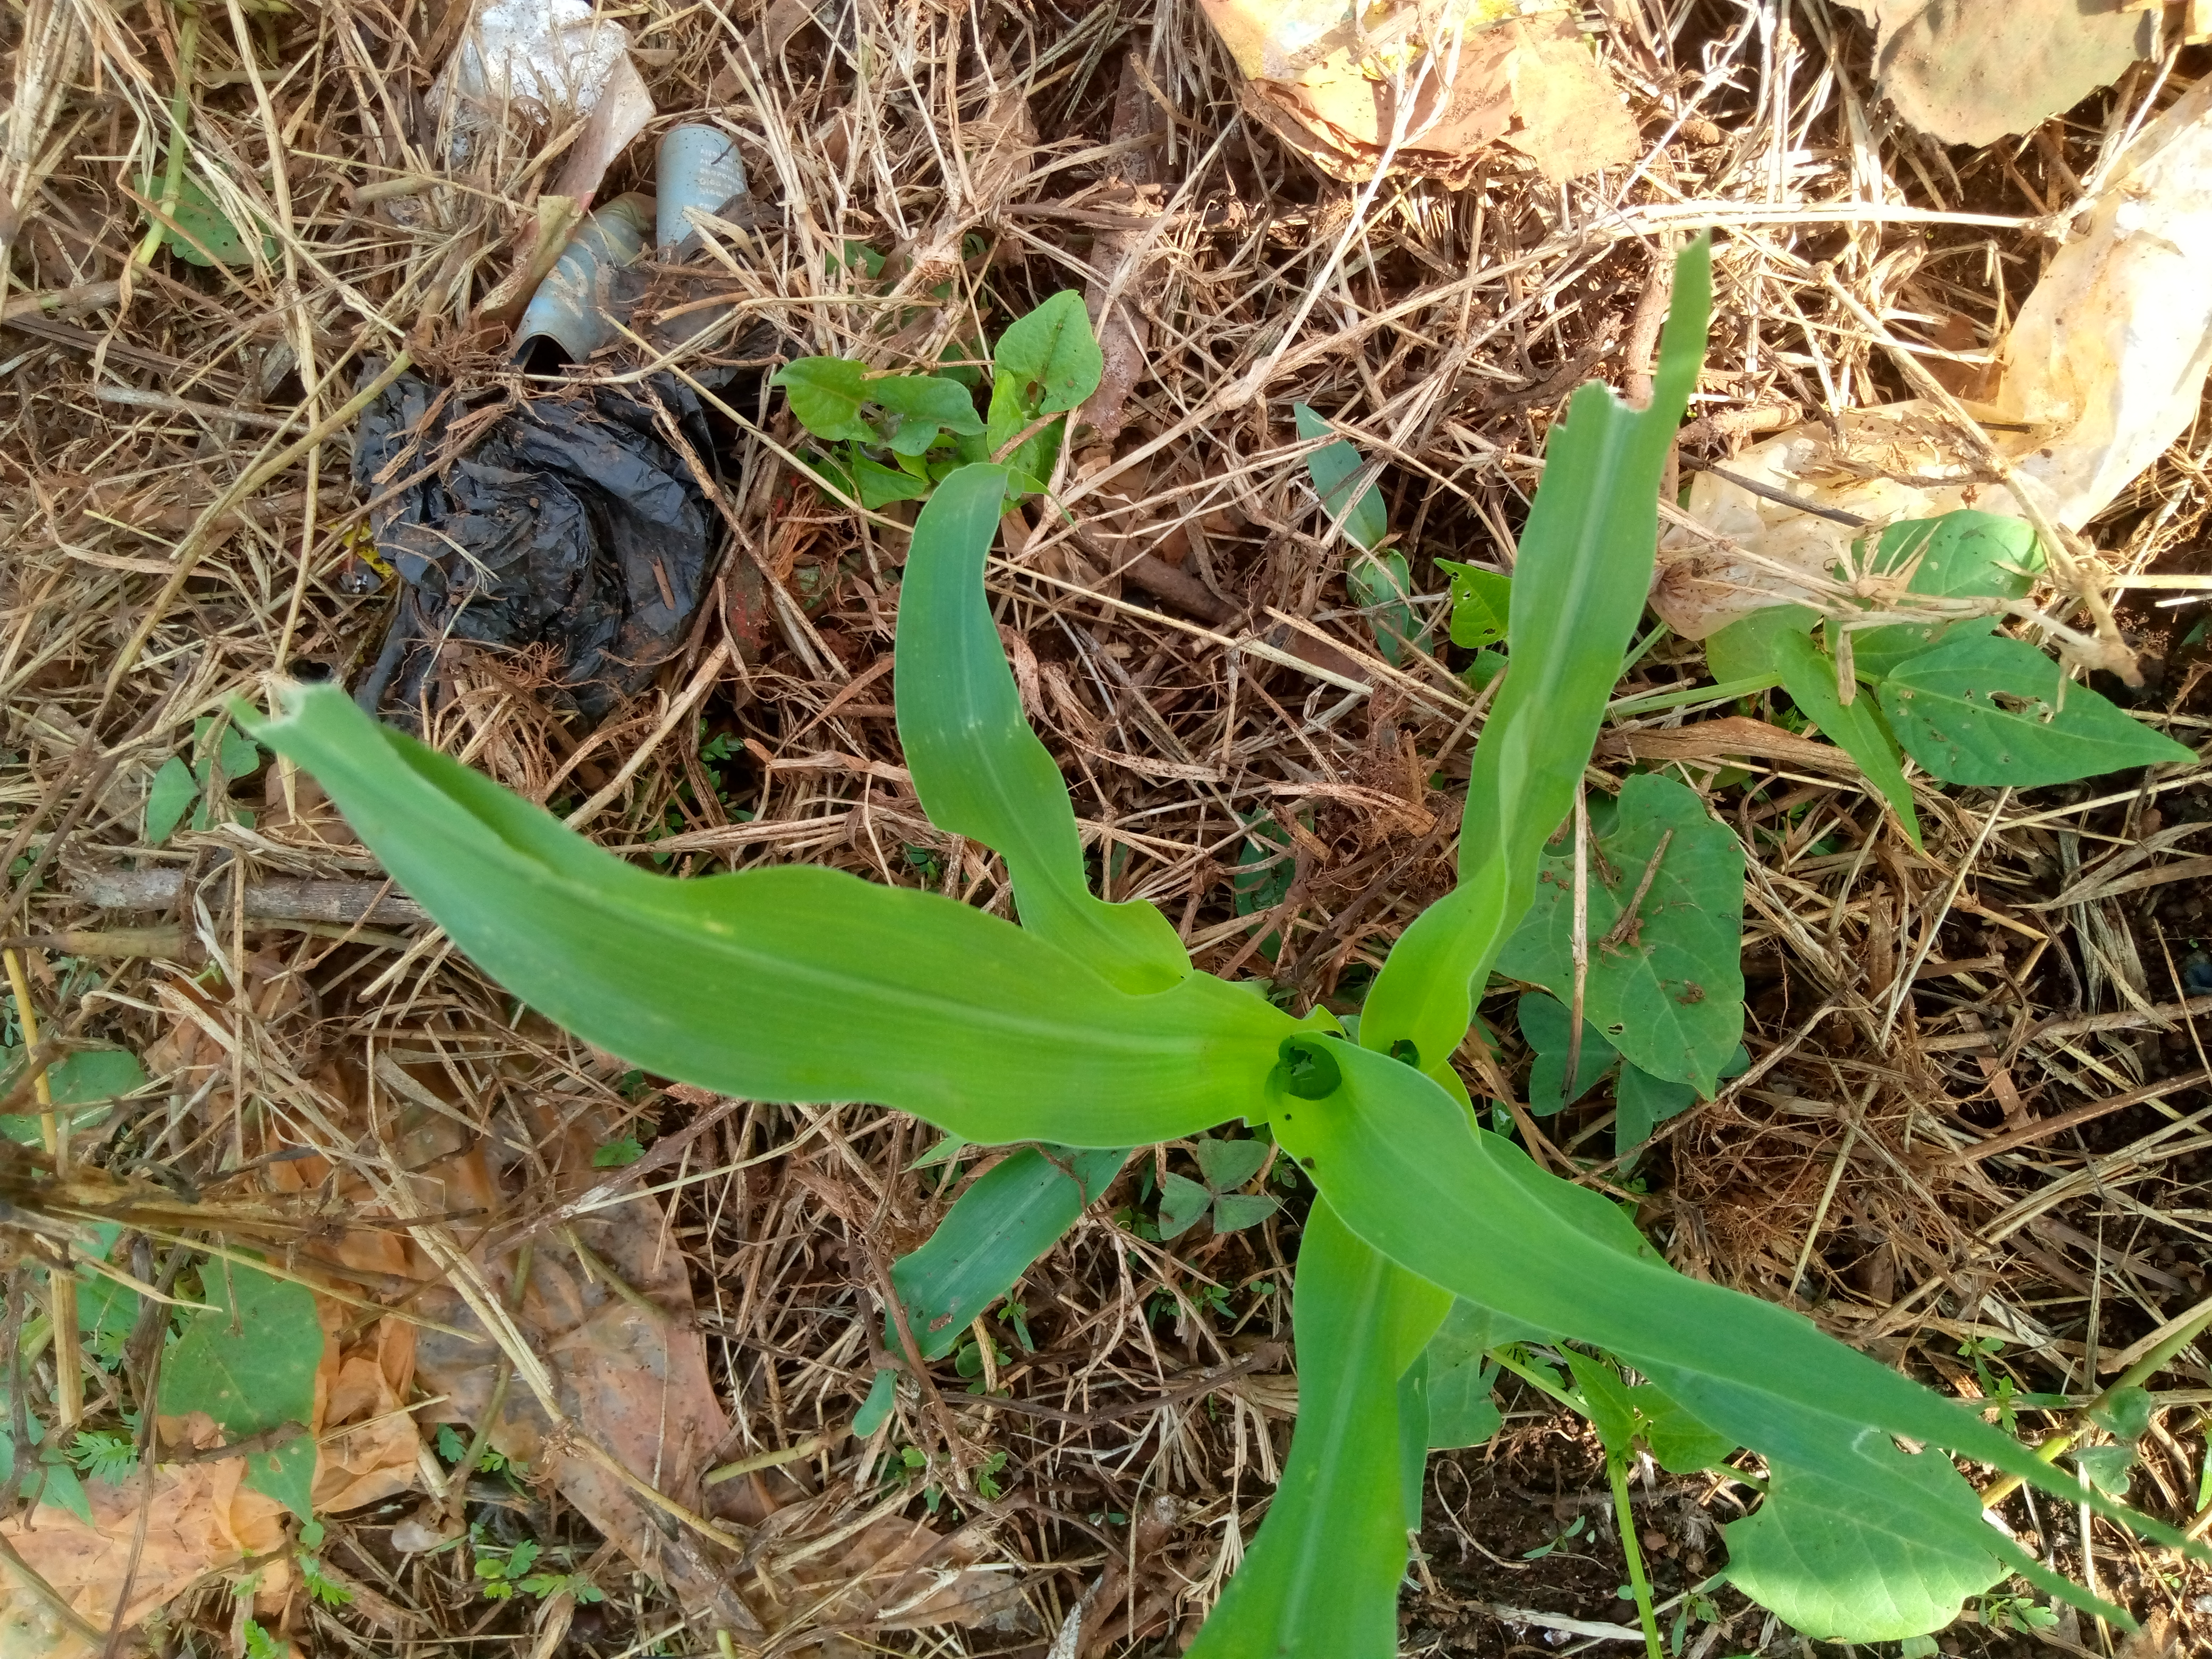
Label: healthy